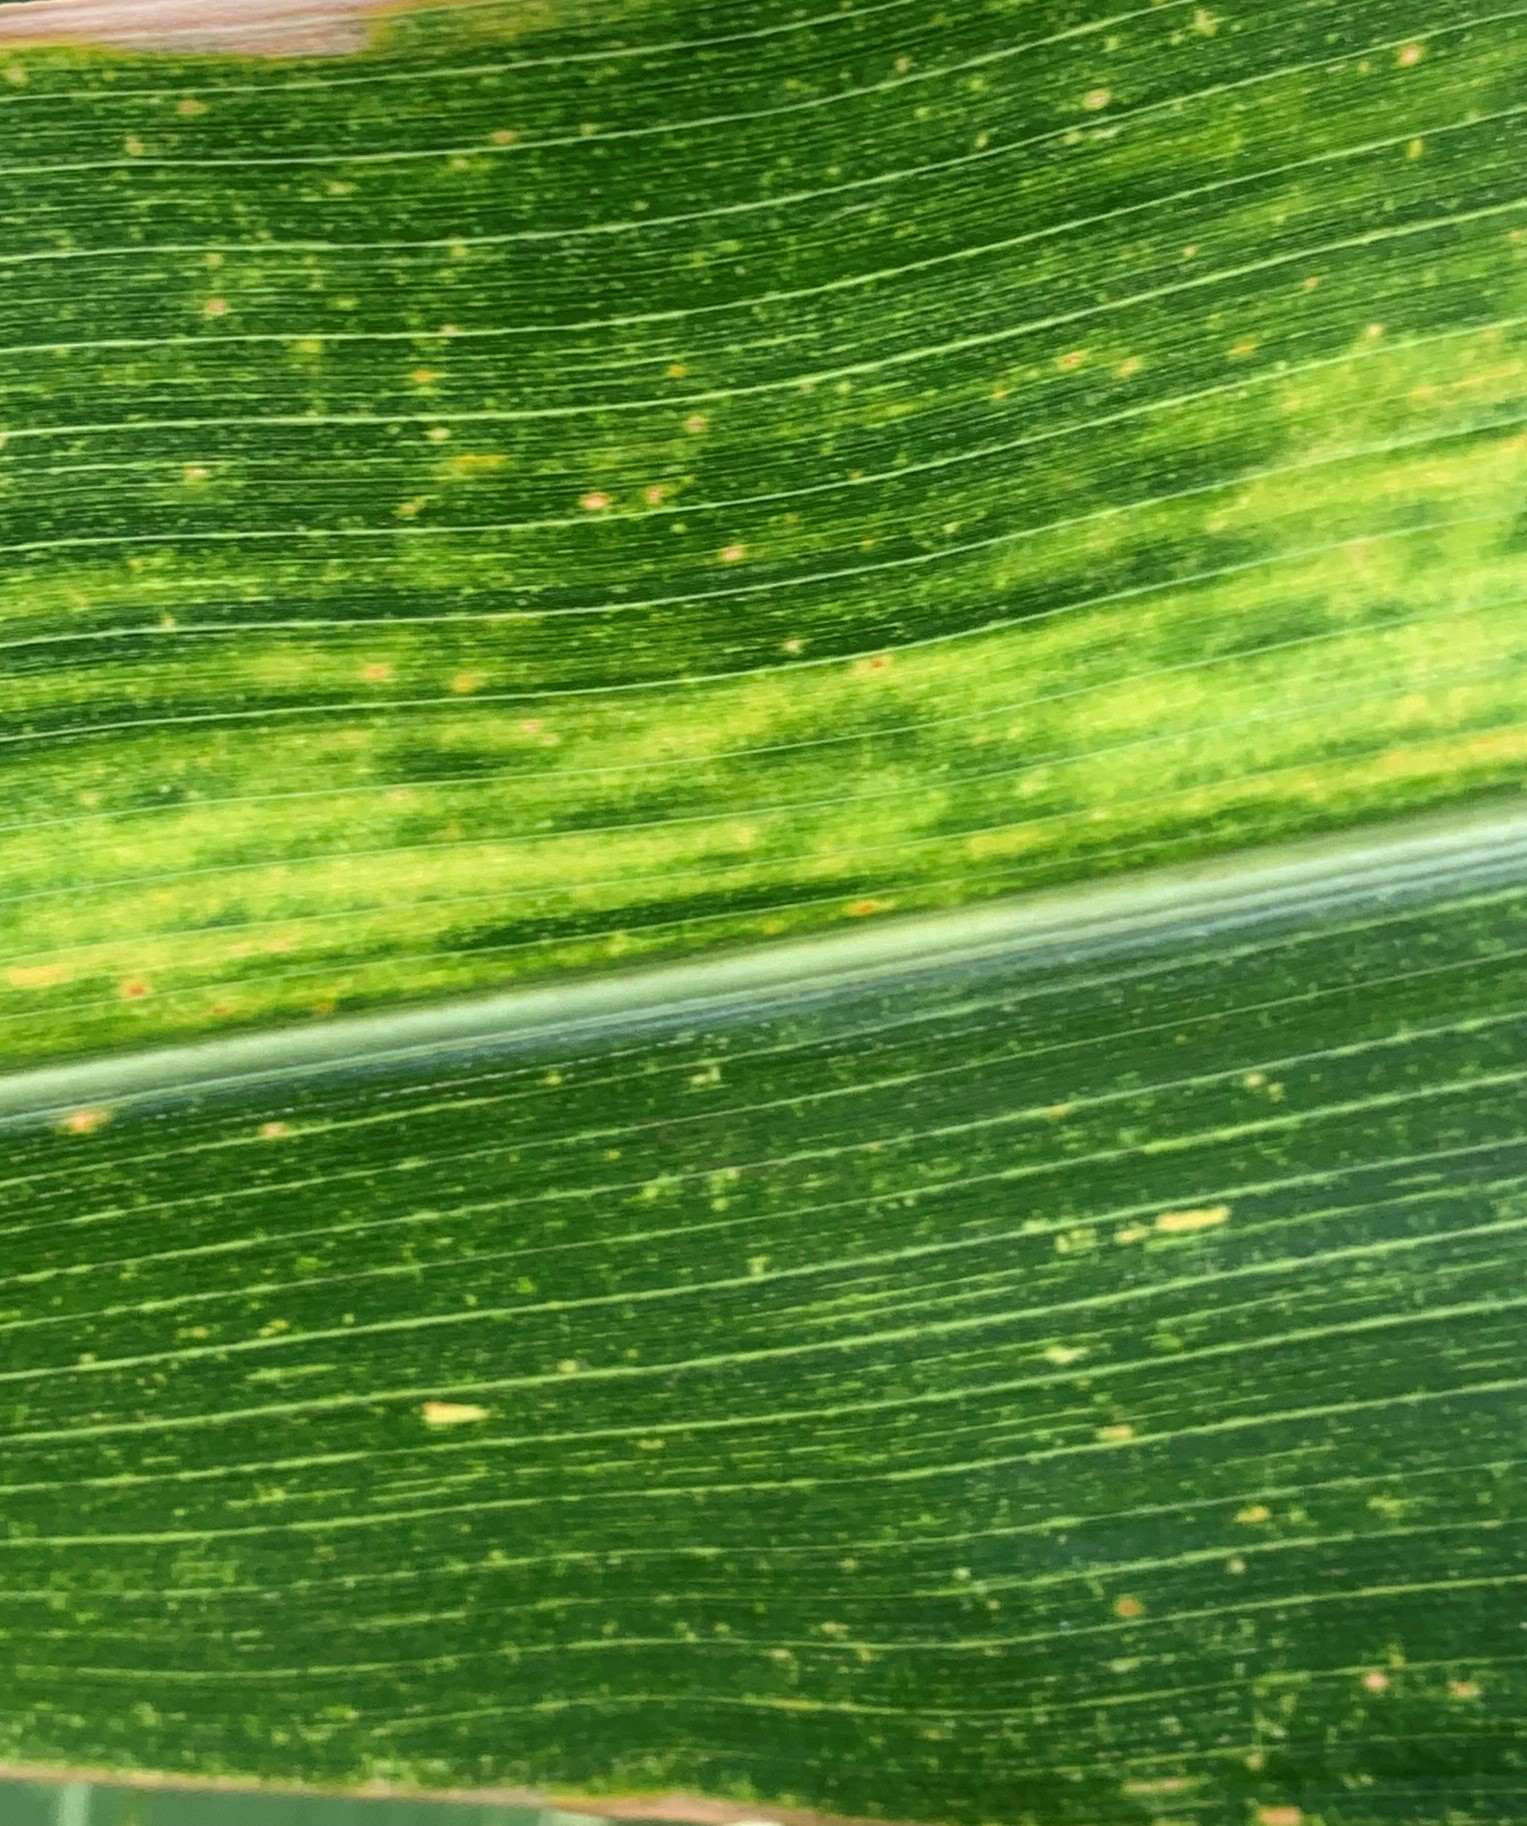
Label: MLN